Devil Mountain Lakes

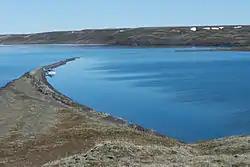
The Devil Mountain Lakes are the largest Maar lakes in the world.

Devil Mountain Lakes (Inupiaq: "Qitiqłiik") is a maar (a form of crater lake) in the western part of Alaska. The lake is considered to be the largest maar in the world; it is part of the Espenberg volcanic field.